Isabella Stewart Gardner Museum theft

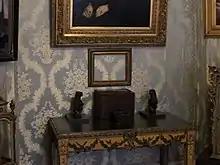
The frame that once held "Chez Tortoni"

The robbery occurred early on Sunday, March 18, 1990. The thieves were first witnessed around 12:30a.m. by several St. Patrick's Day revelers leaving a party near the museum. The two men were disguised as police officers and parked in a hatchback on Palace Road, about a hundred feet from the side entrance. The witnesses believed them to be policemen.